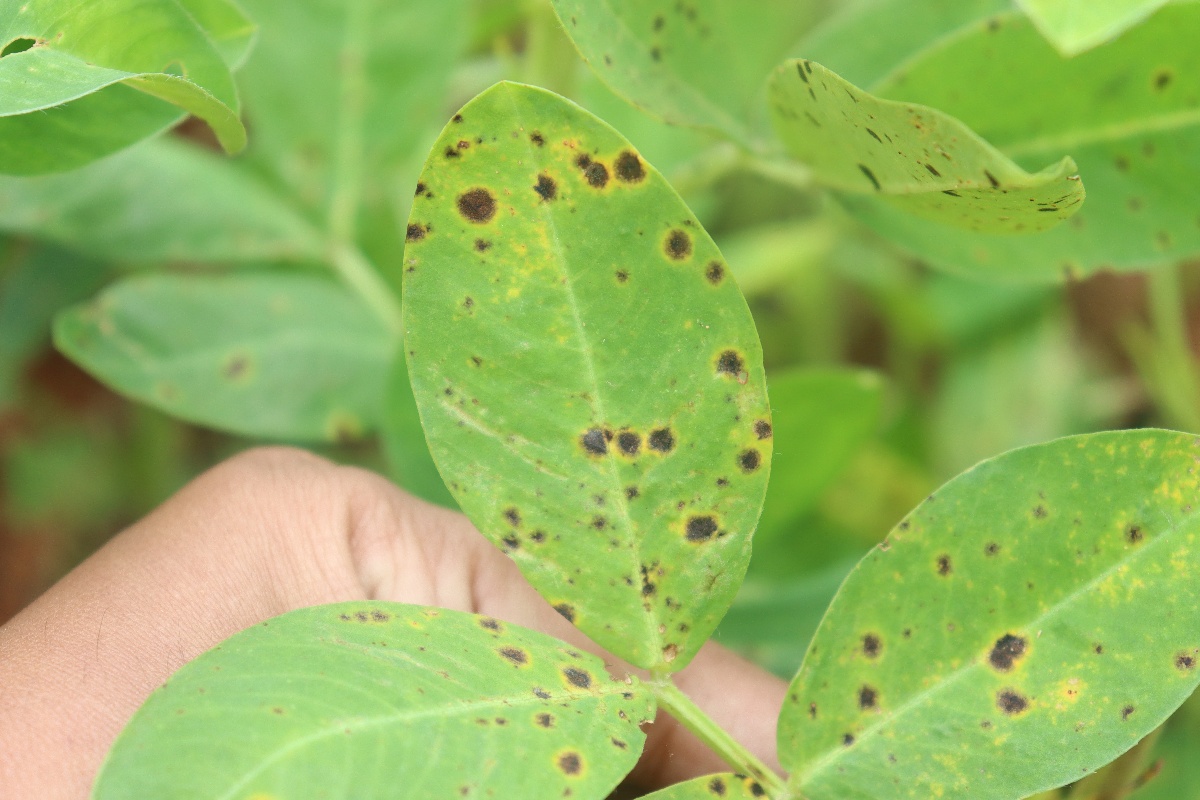
Label: late leaf spot